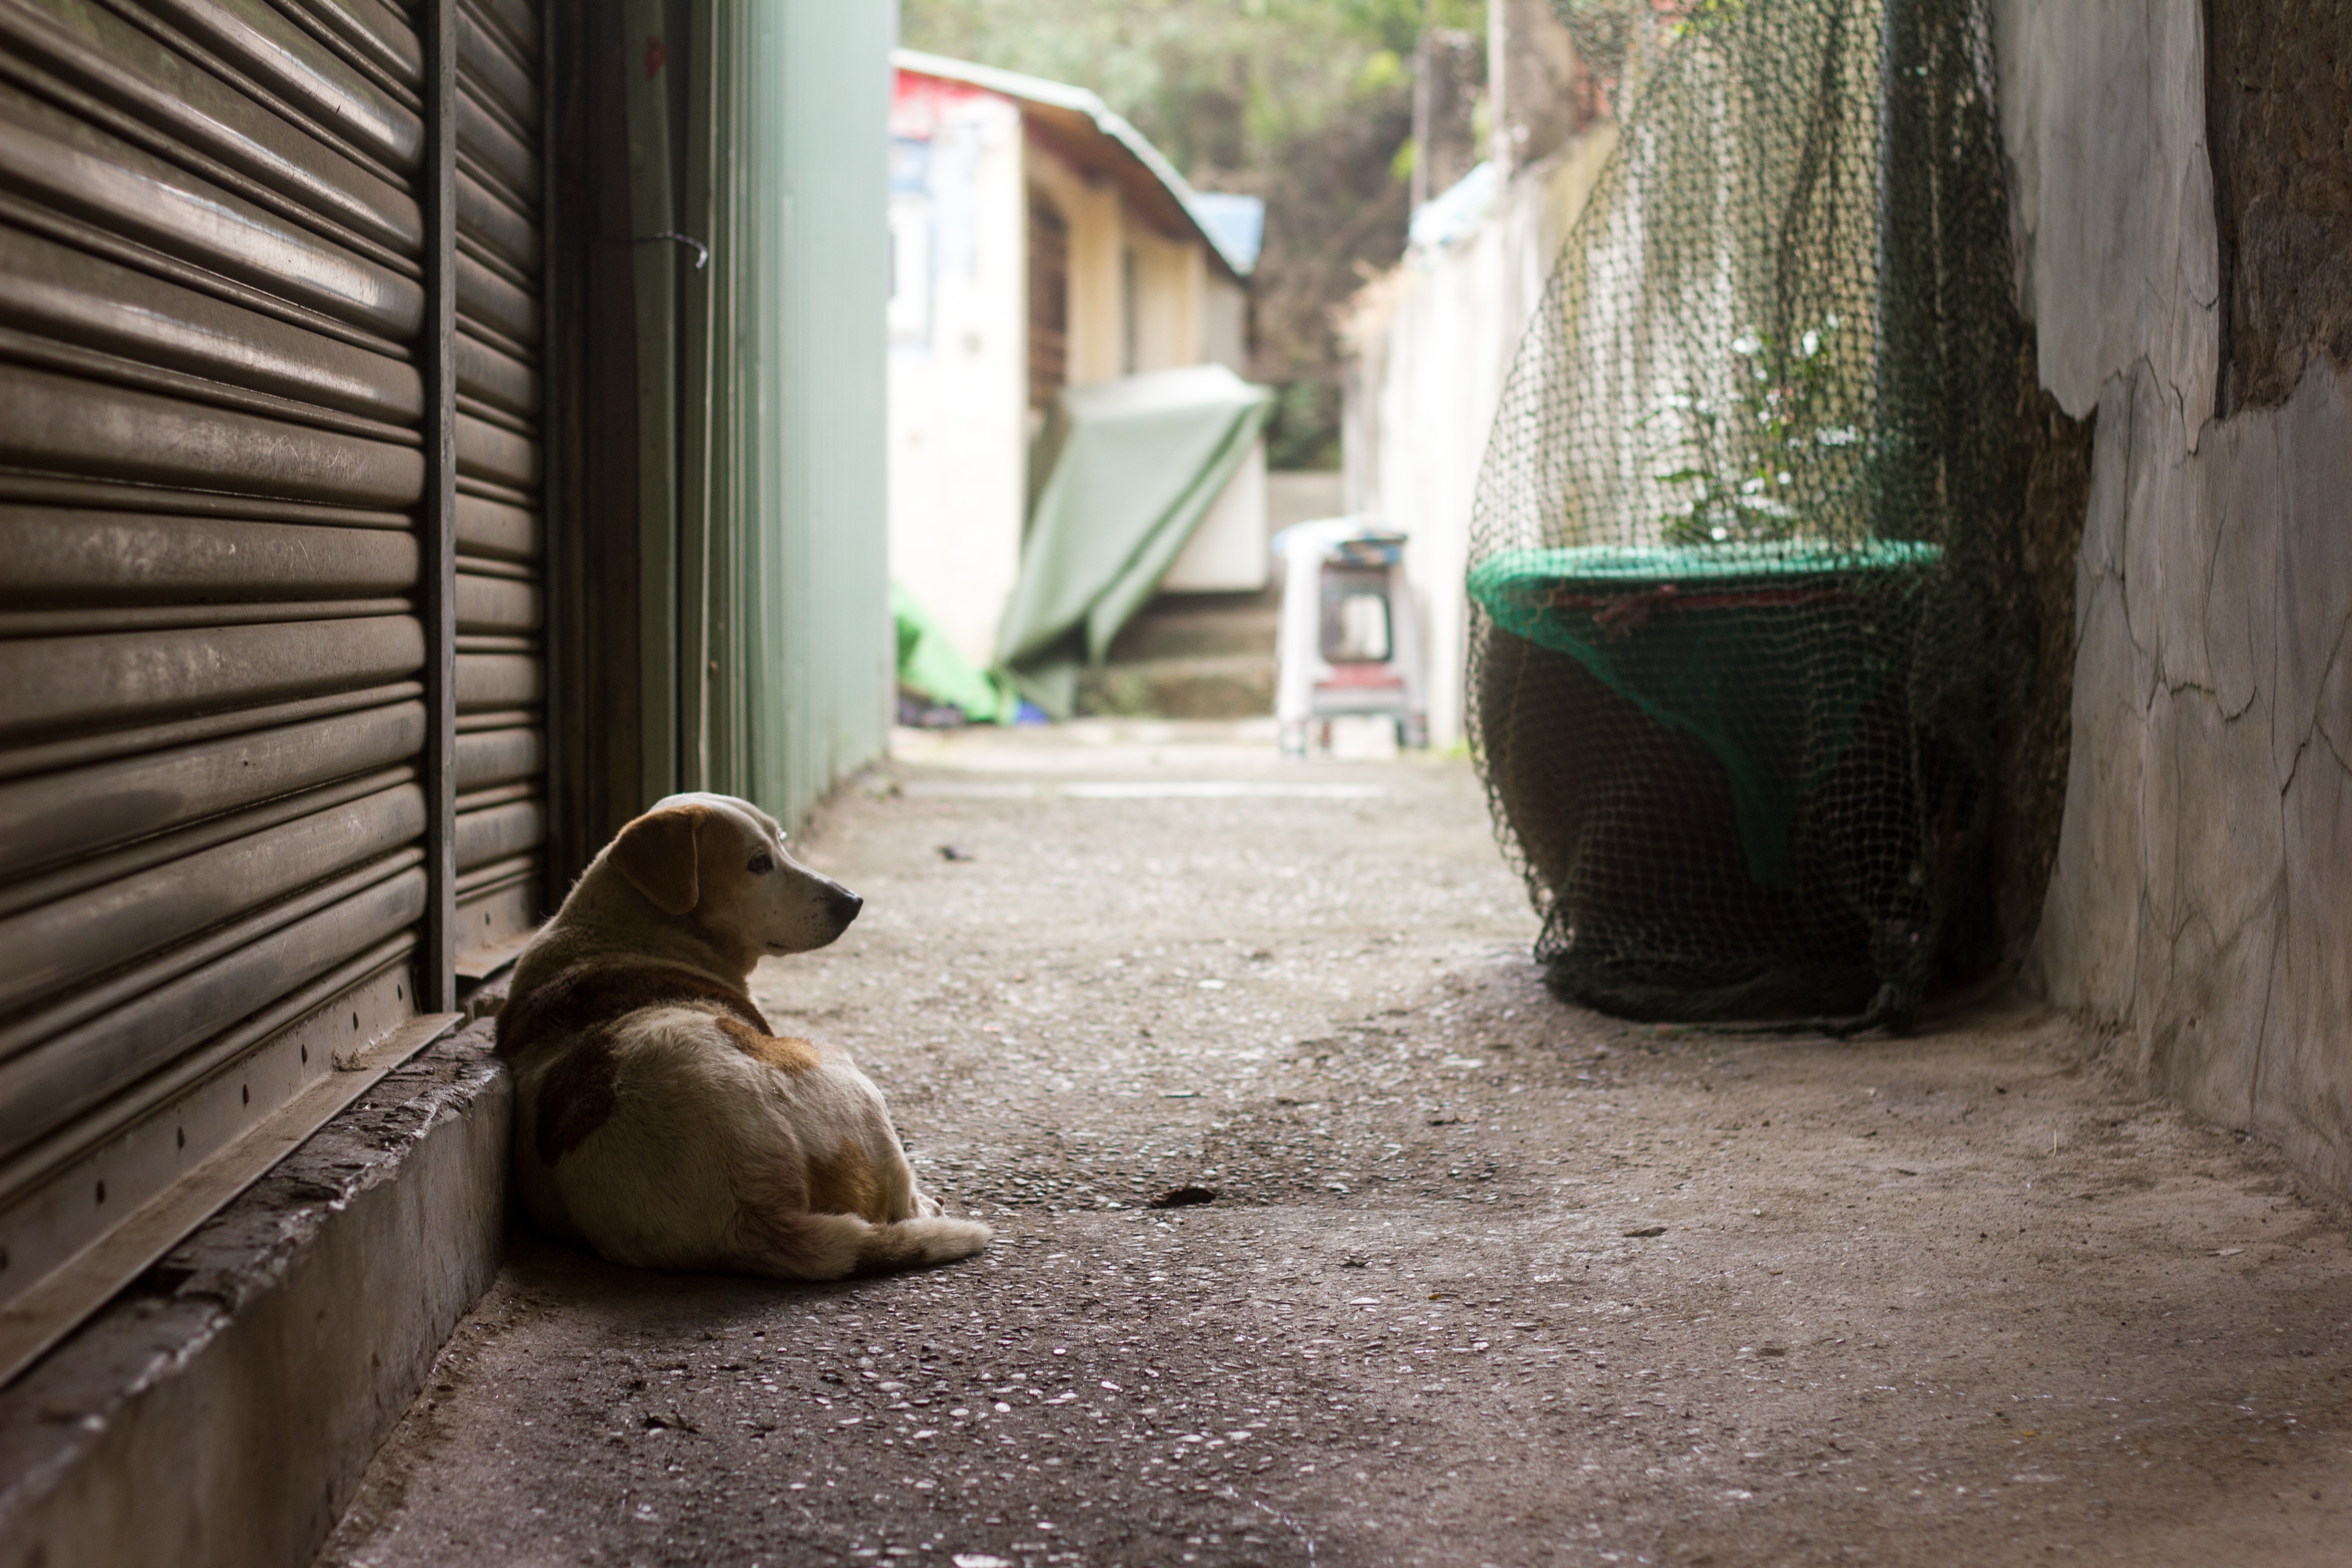
wood, street, house, alley, home, color, image